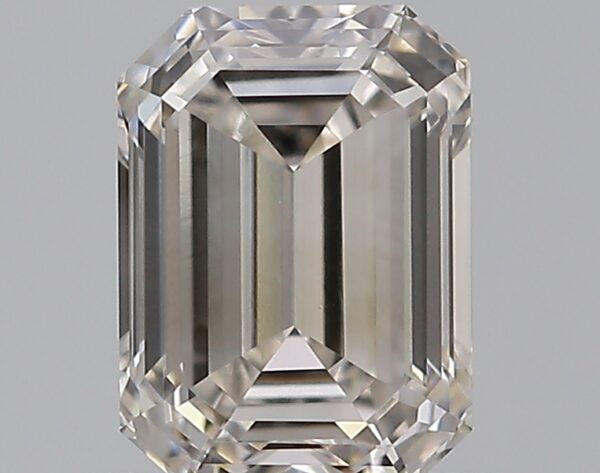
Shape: emerald
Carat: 0.59
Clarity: VS1
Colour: I
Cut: EX
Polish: EX
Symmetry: VG
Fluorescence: N
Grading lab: GIA
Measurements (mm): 5.63 x 4.08 x 2.63